Marko Livaja

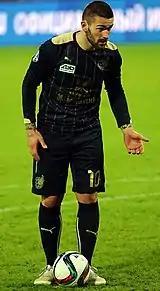
Livaja with Rubin Kazan

Livaja signed with Rubin Kazan on 15 May 2014 on a five-year deal. The Russian league club paid up to €6M for him. Due to his erratic behaviour on 31 August 2015, Rubin Kazan send him on loan at Serie A side Empoli. His spell didn't go as expected, with Livaja scoring only once in 18 matches for "Azzurri", only four as starter. That goal came on 22 November during the 2–2 away draw against Fiorentina.